Sword

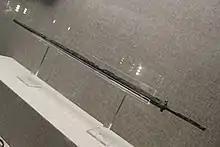
Western Han iron sword

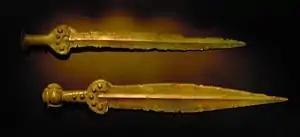
Apa-type swords, 17th-century BC

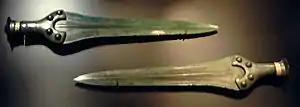
The swords found together with the Nebra sky disk, c. 1600 BC

The first weapons that can be described as "swords" date to around 3300 BC. They have been found in Arslantepe, Turkey, are made from arsenical bronze, and are about long. Some of them are inlaid with silver.